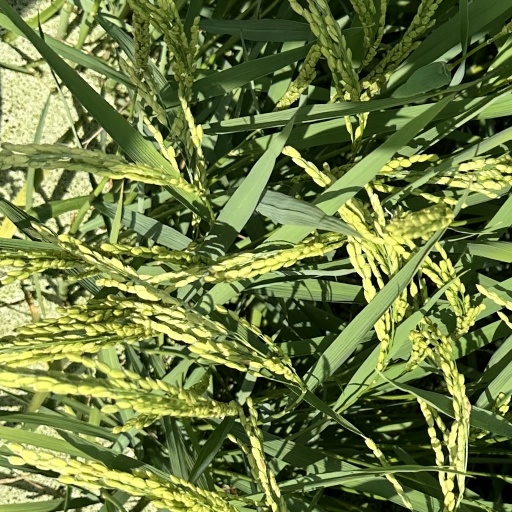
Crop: rice